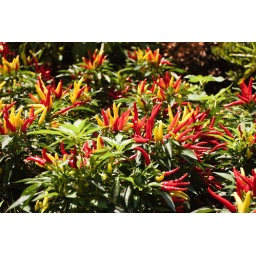
Chili peppers in a flower bed outside of the chapel.